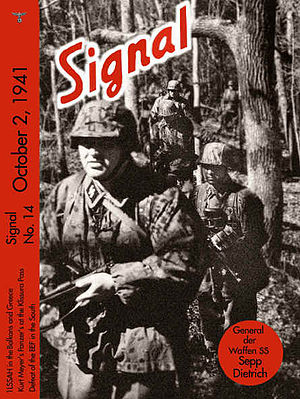
Signal (tidsskrift)
Et nummer af Signal fra 2. november 1941
Signal var et propaganda-tidsskrift, som blev udgivet af den tyske værnemagt, under anden verdenskrig, i perioden 1940 – 1945, hver 14. dag, på lokalsprog i adskillige besatte europæiske lande, men ikke i Tyskland.